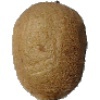
Label: Kiwi 1